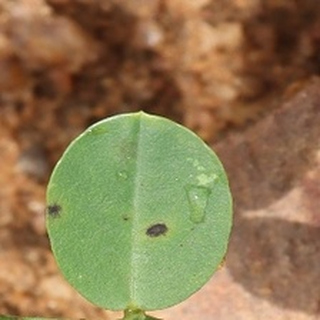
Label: groundnut_late_leaf_spot